Derby Moor Academy

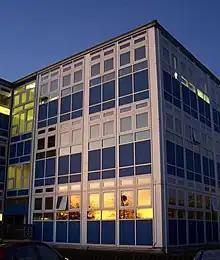
Derwent Building contained memorabilia of the former Derby School.

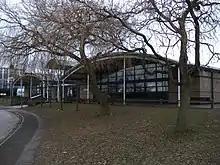
Cromford building before the school was rebuilt.

In 1992 there was a fire in part of the Stenson building, resulting in demolition of the damaged area. A new building, Cromford, was constructed on the tennis courts that were close to the entrance of the school, with the area that had been cleared becoming new tennis courts. The Cromford building was opened in 1993 by local member of parliament Margaret Beckett. The Markeaton building was built in 1999 to house The Millennium Centre, it consisted of terrapin blocks that had been linked together. Other temporary buildings were added to the site as the school outgrew its capacity, including the music block and seclusion area. Following a grant in the mid-2000s, an astroturf pitch was constructed on the south side of the site, together with extra changing rooms, and a few years later a gym, which was built thanks to a grant from Sport England because of Ivy House Special School being built on one of the top fields to the north.